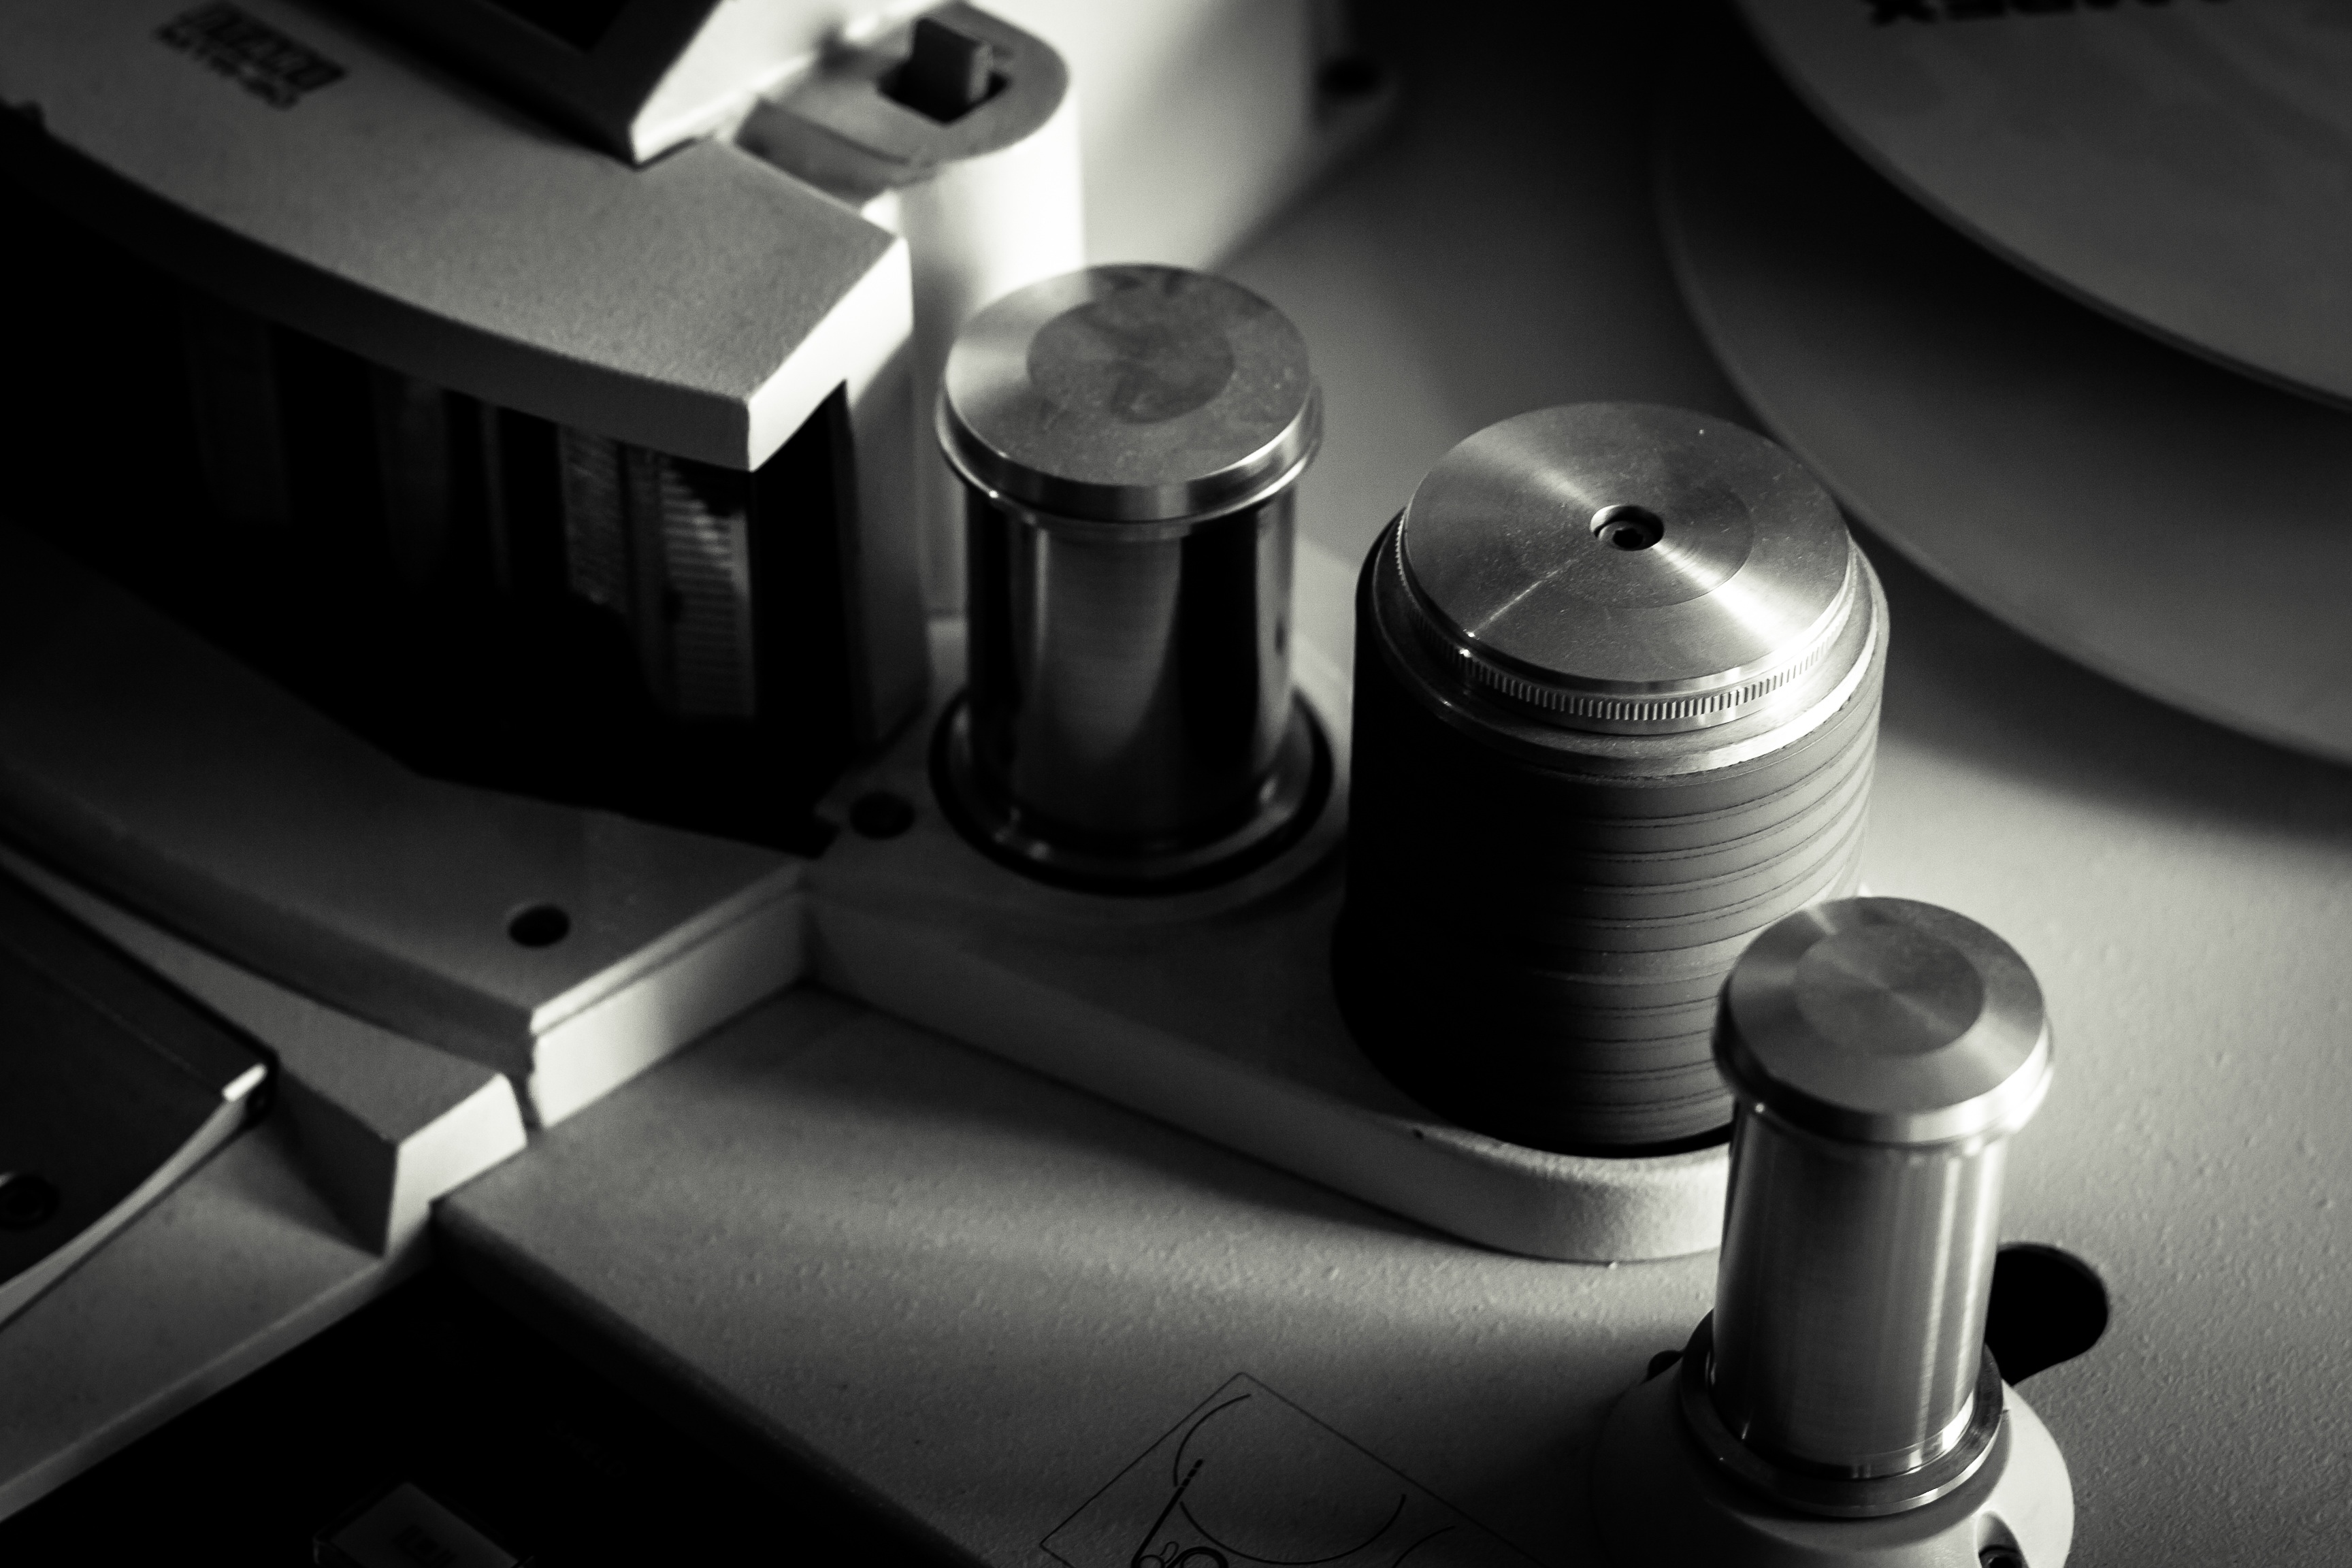
light, black and white, wheel, vehicle, black, monochrome, monochrome photography